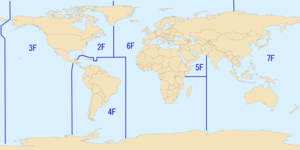
L'United States Navy ou US Navy est la marine de guerre des États-Unis et représente l'une des six composantes des Forces armées des États-Unis.
La Cinquième flotte des États-Unis est une flotte de l'US Navy. Elle a été créée le 26 avril 1944, puis supprimée en janvier 1947. Dans les années 1990, à la suite de la guerre du Golfe, l'état major a décidé de créer une flotte chargée des forces navales au Moyen-Orient, charge qui incombait auparavant à la VIIᵉ flotte qui était en plus chargée de l'océan Indien et du Pacifique Ouest. Elle est donc recréée le 1ᵉʳ juillet 1995. Son quartier général se trouve à Manama, au Bahreïn. Le soulèvement bahreïni de 2011 aurait conduit le commandement américain à envisager d'implanter le quartier général de la flotte dans un pays plus stable, le Qatar ou les Émirats arabes unis. La Vᵉ flotte opère sous l'autorité du CENTCOM.
Dans la Marine des États-Unis, la Troisième flotte est la flotte responsable des activités navales dans le Pacifique est et nord. Elle dépend de la Flotte du Pacifique des États-Unis.
La Septième flotte des États-Unis est chargée des forces navales de l'United States Navy opérant dans l'océan Pacifique Ouest et dans l'océan Indien. Elle dépend de la Flotte du Pacifique des États-Unis.